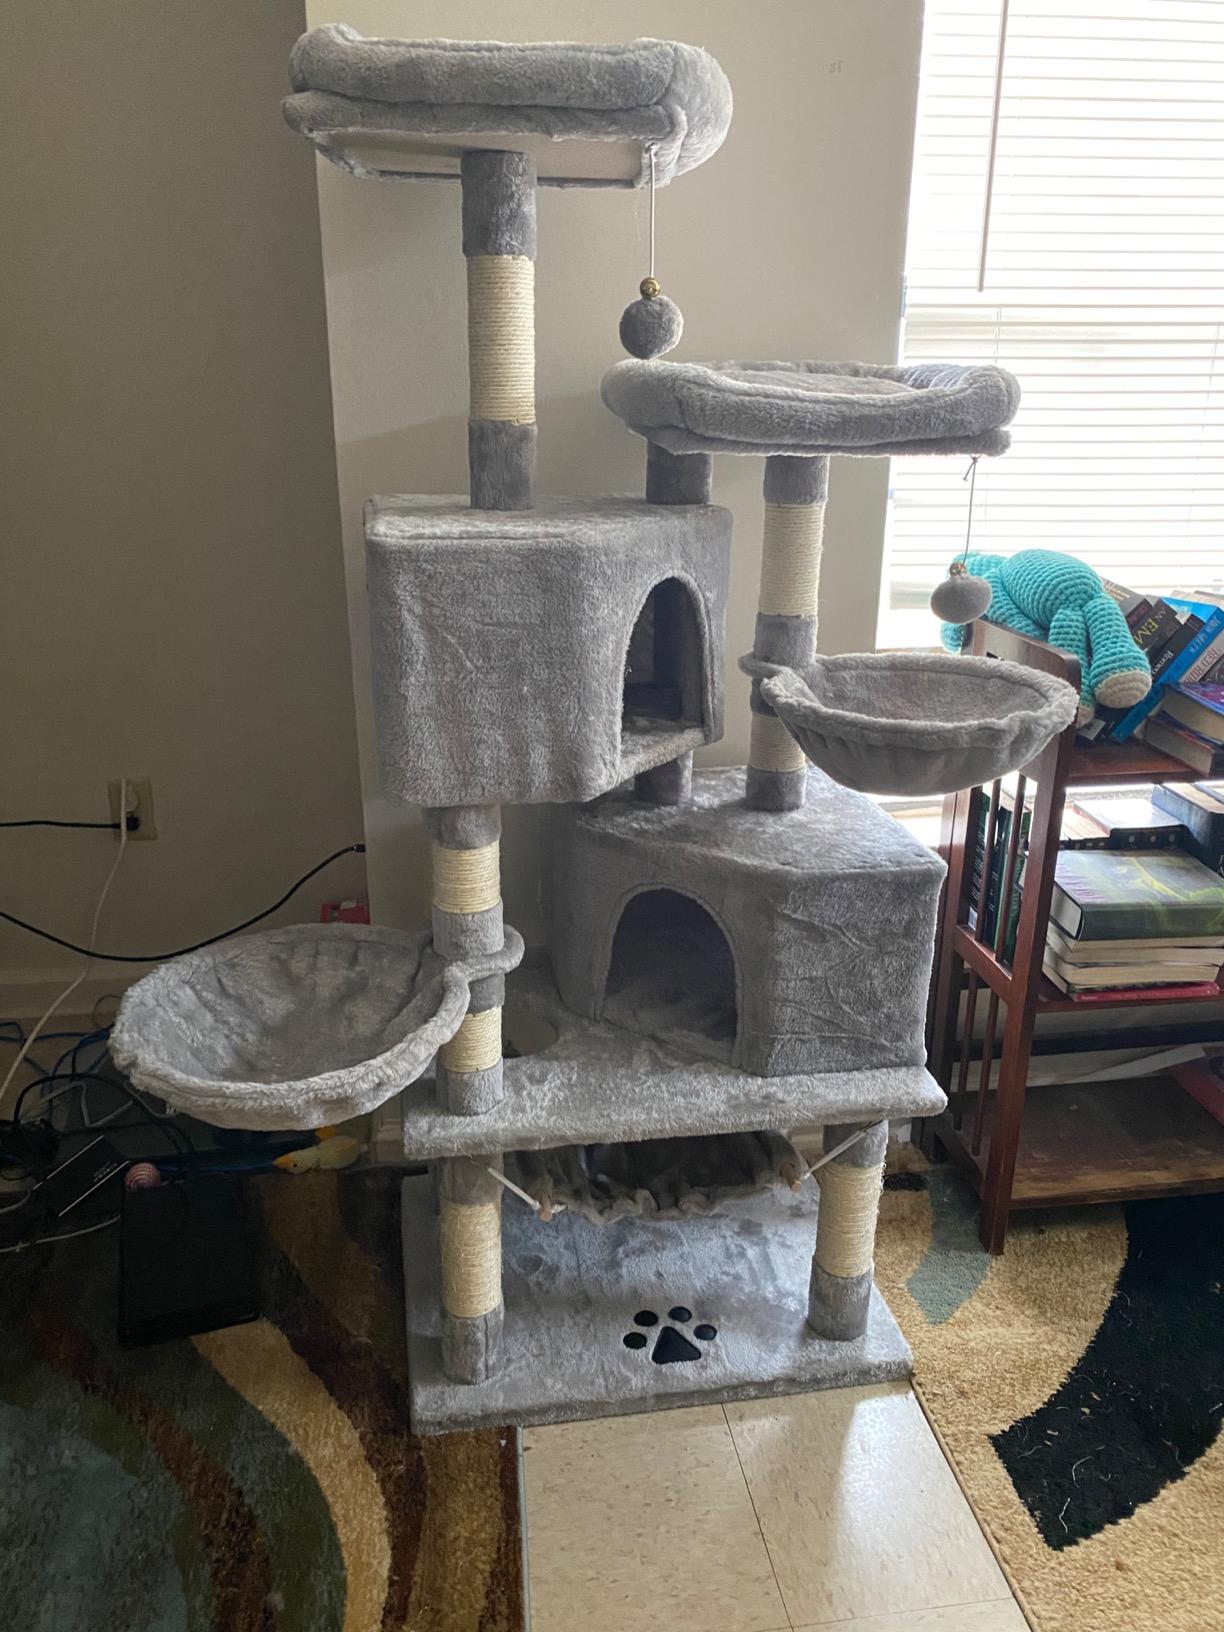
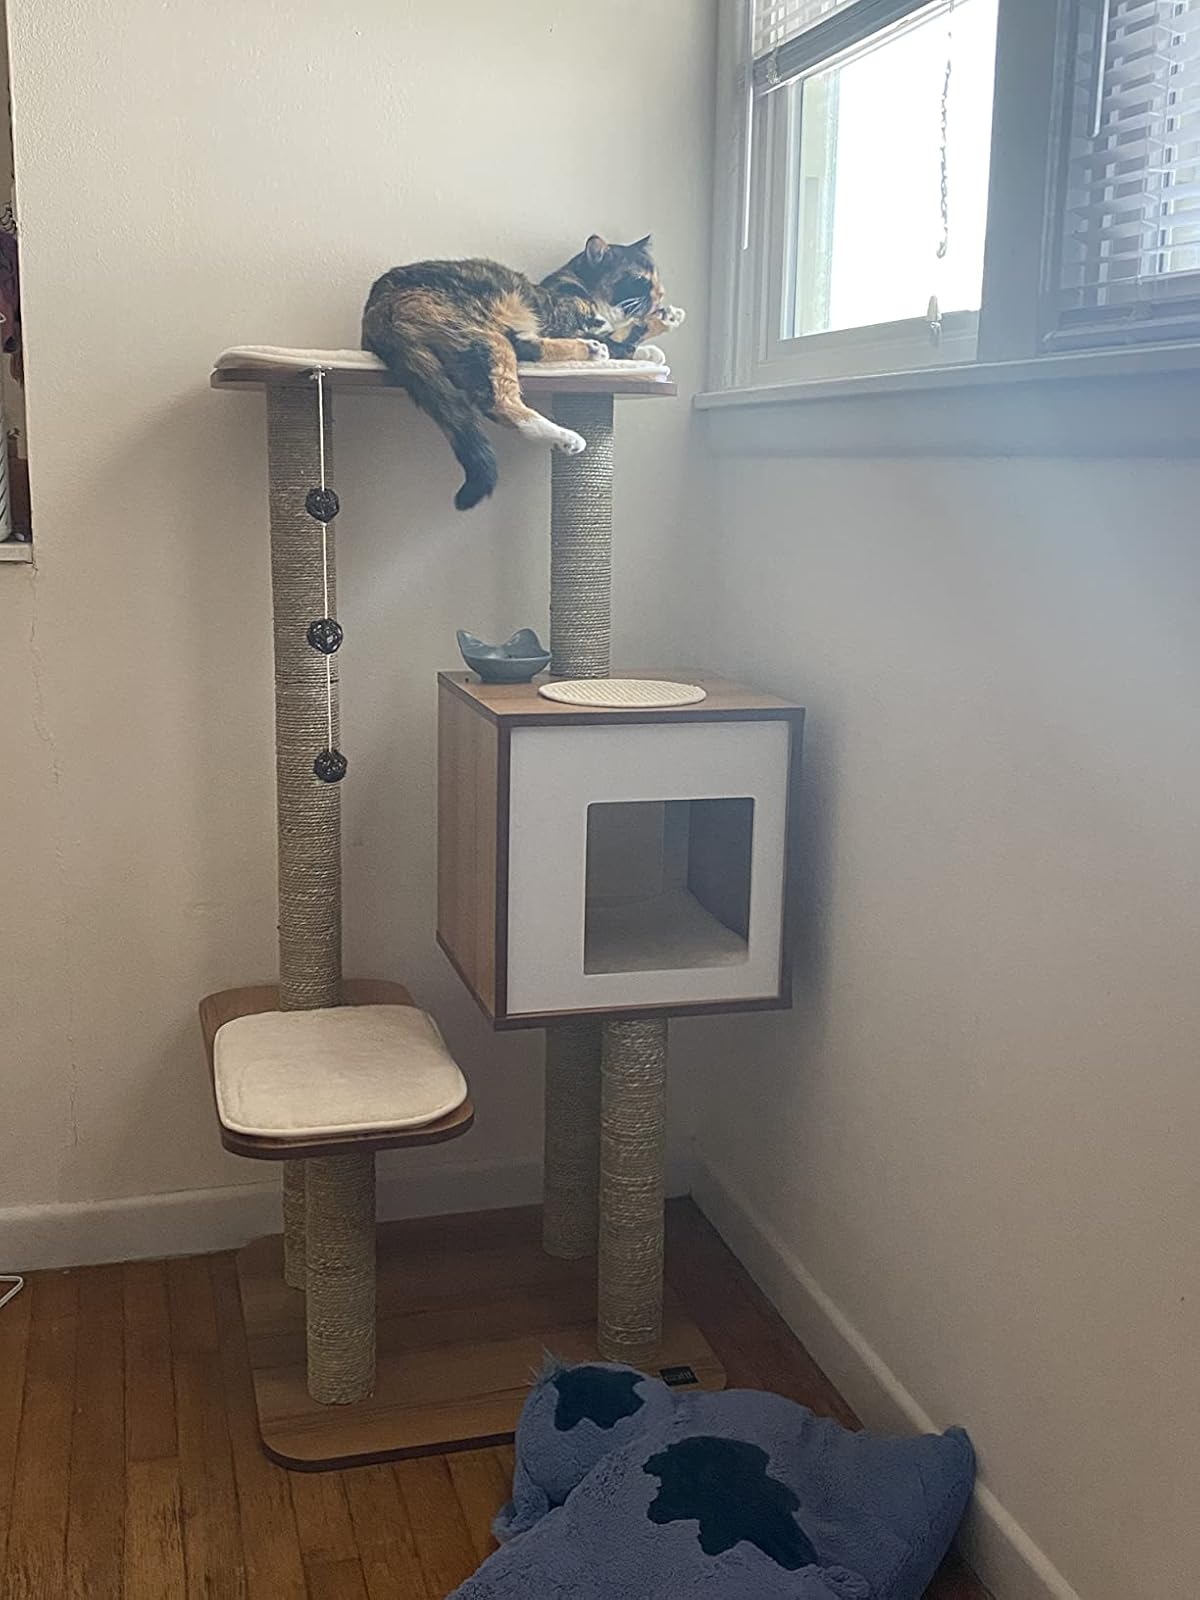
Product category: items_cat tree
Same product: no